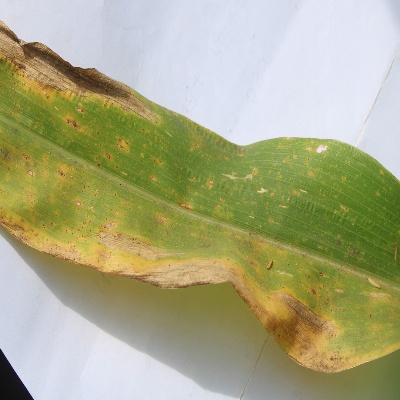
Crop: Maize
Condition: leaf blight